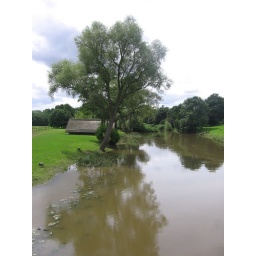
Not sure what the low building is - couldn't go over that side of the river due to flooding!